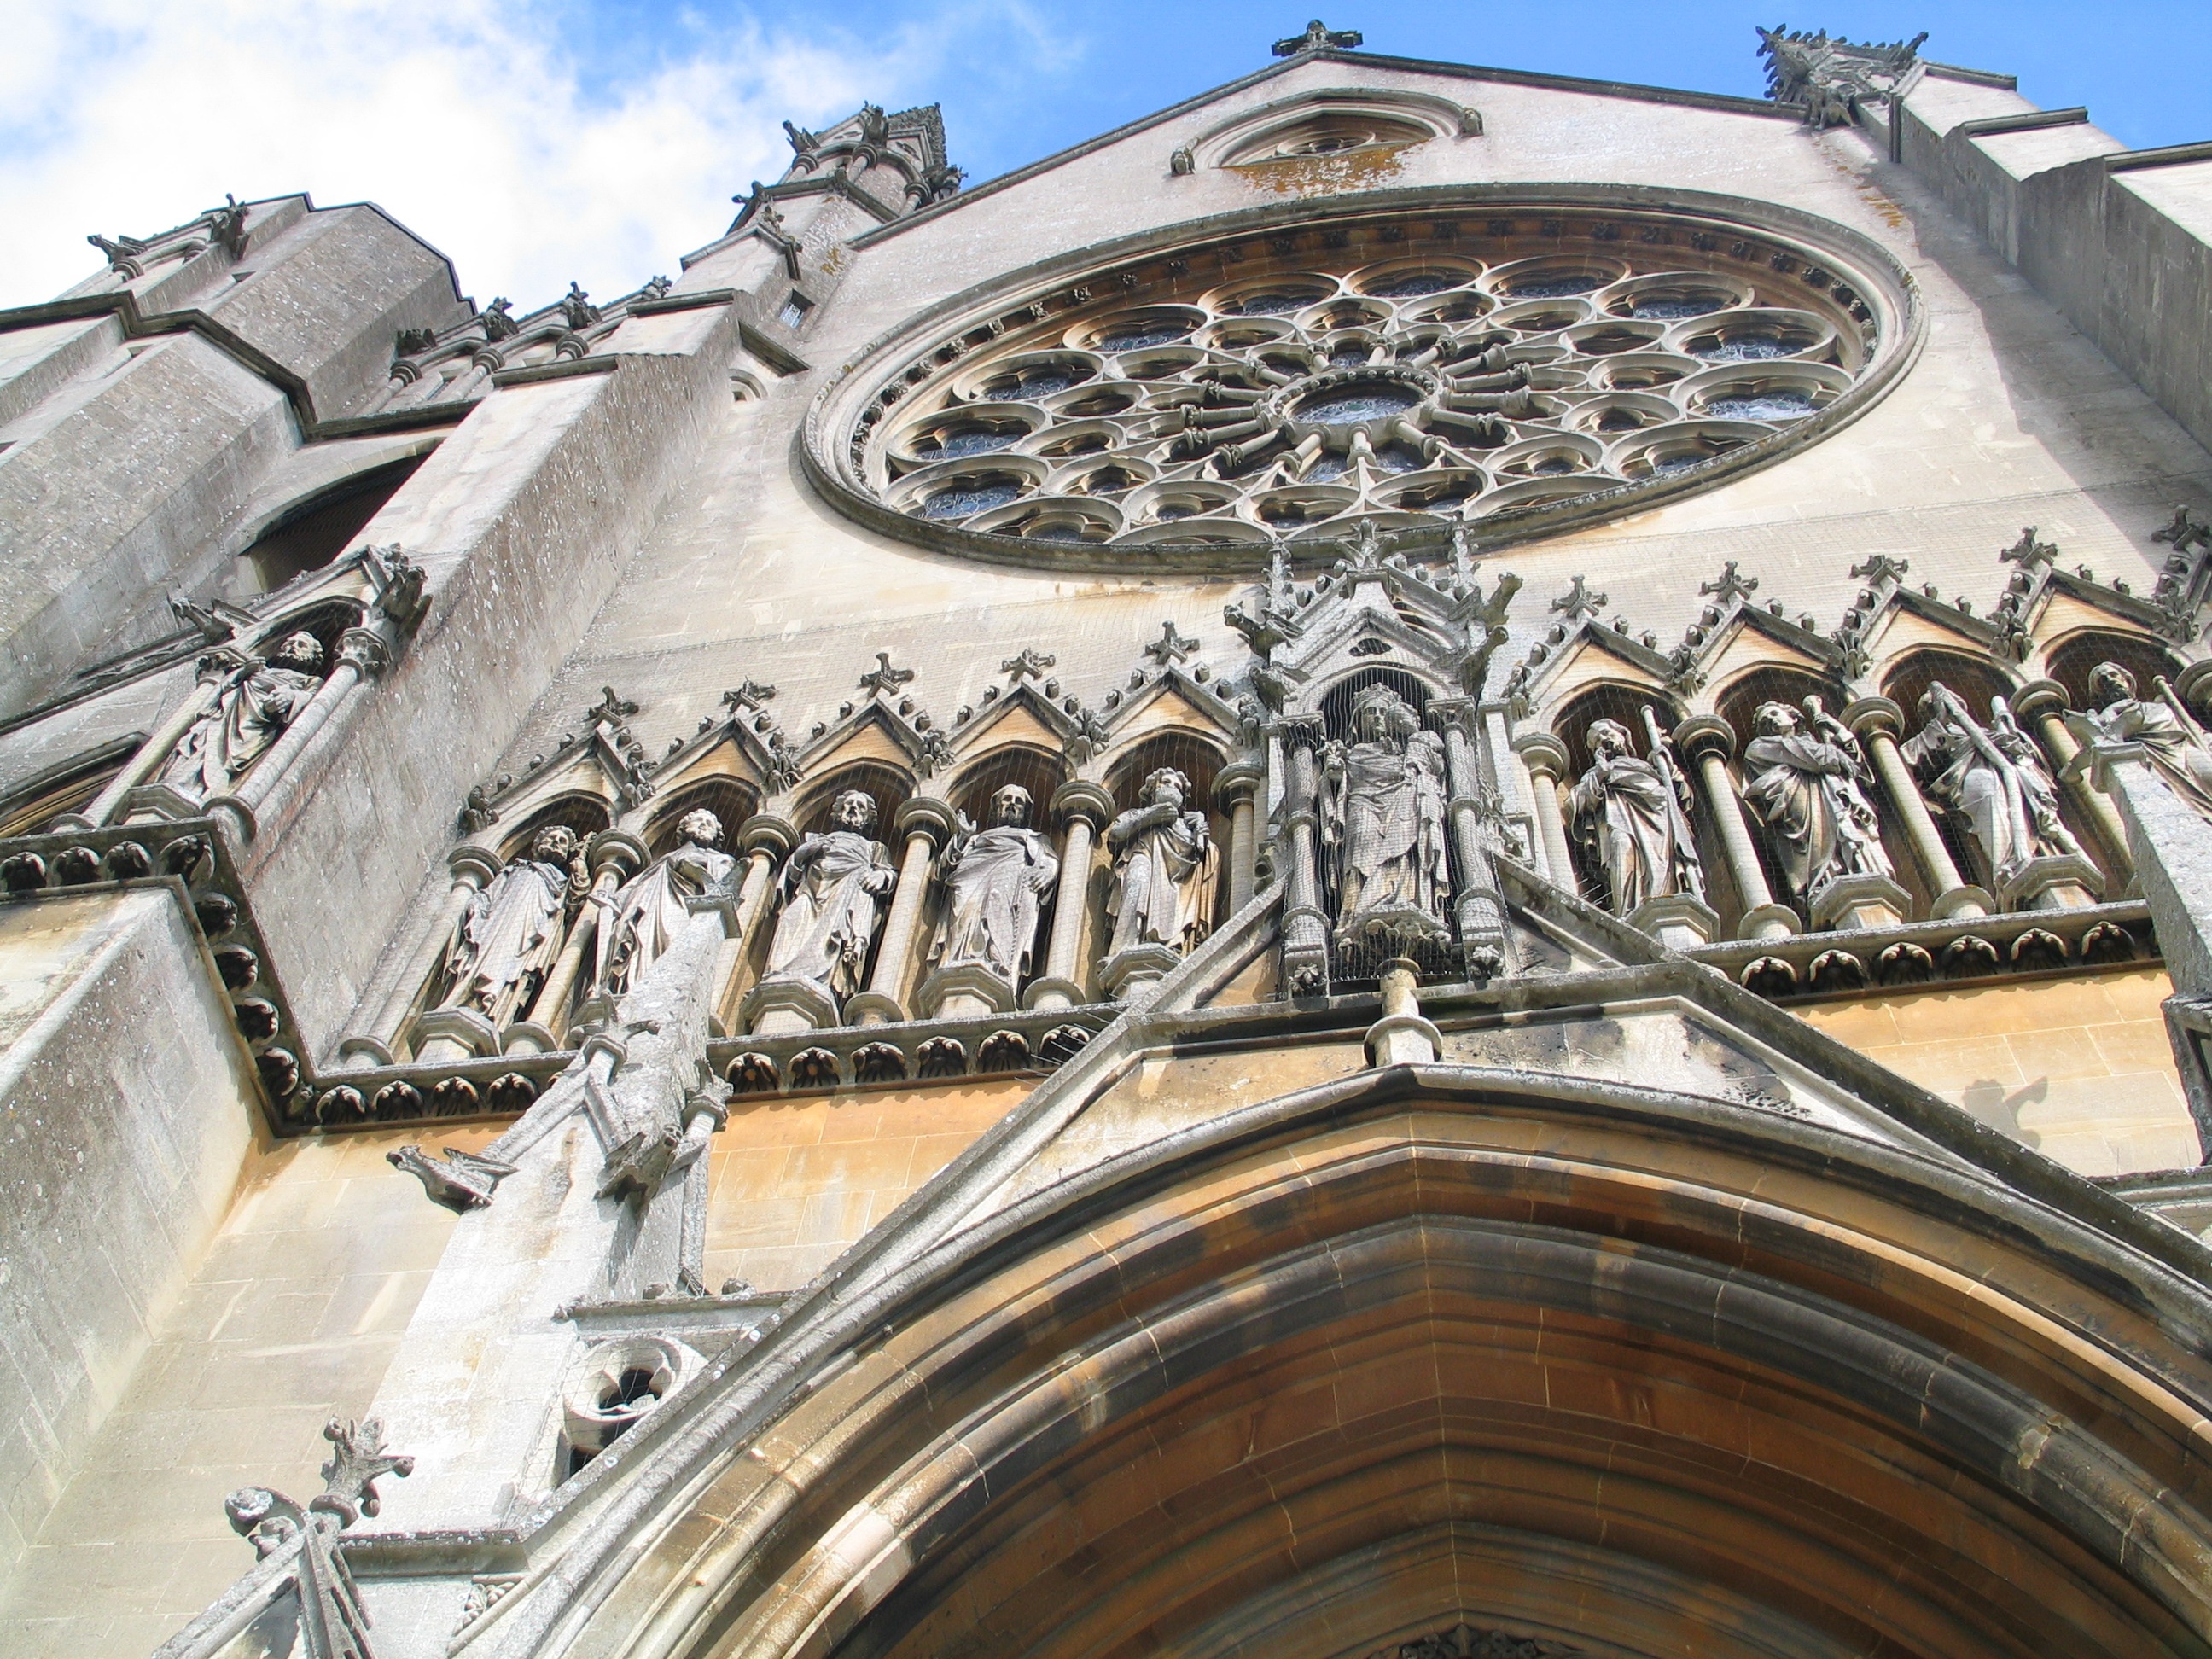
light, architecture, structure, floor, interior, glass, building, stone, arch, ceiling, pattern, pillar, symbol, peace, religion, landmark, facade, church, cathedral, chapel, cross, colorful, christian, wedding, marriage, place of worship, pew, artwork, spiritual, aisle, baptistery, religious, catholic, christ, ceremony, art, colors, faith, curves, columns, bright, wooden, marble, corridor, worship, holy, image, arc, stained, abbey, chandelier, basilica, dome, special, occasion, luster, marry